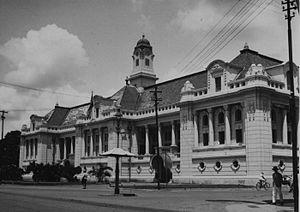
La banque d'Indonésie est la banque centrale indonésienne. Elle est créée en 1953, lorsque Soekarno nationalise la Javasche Bank créée à l'époque coloniale.